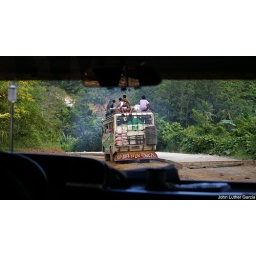
A usual sight in Philippine rural roads - overcrowded mini buses (and jeepneys too).